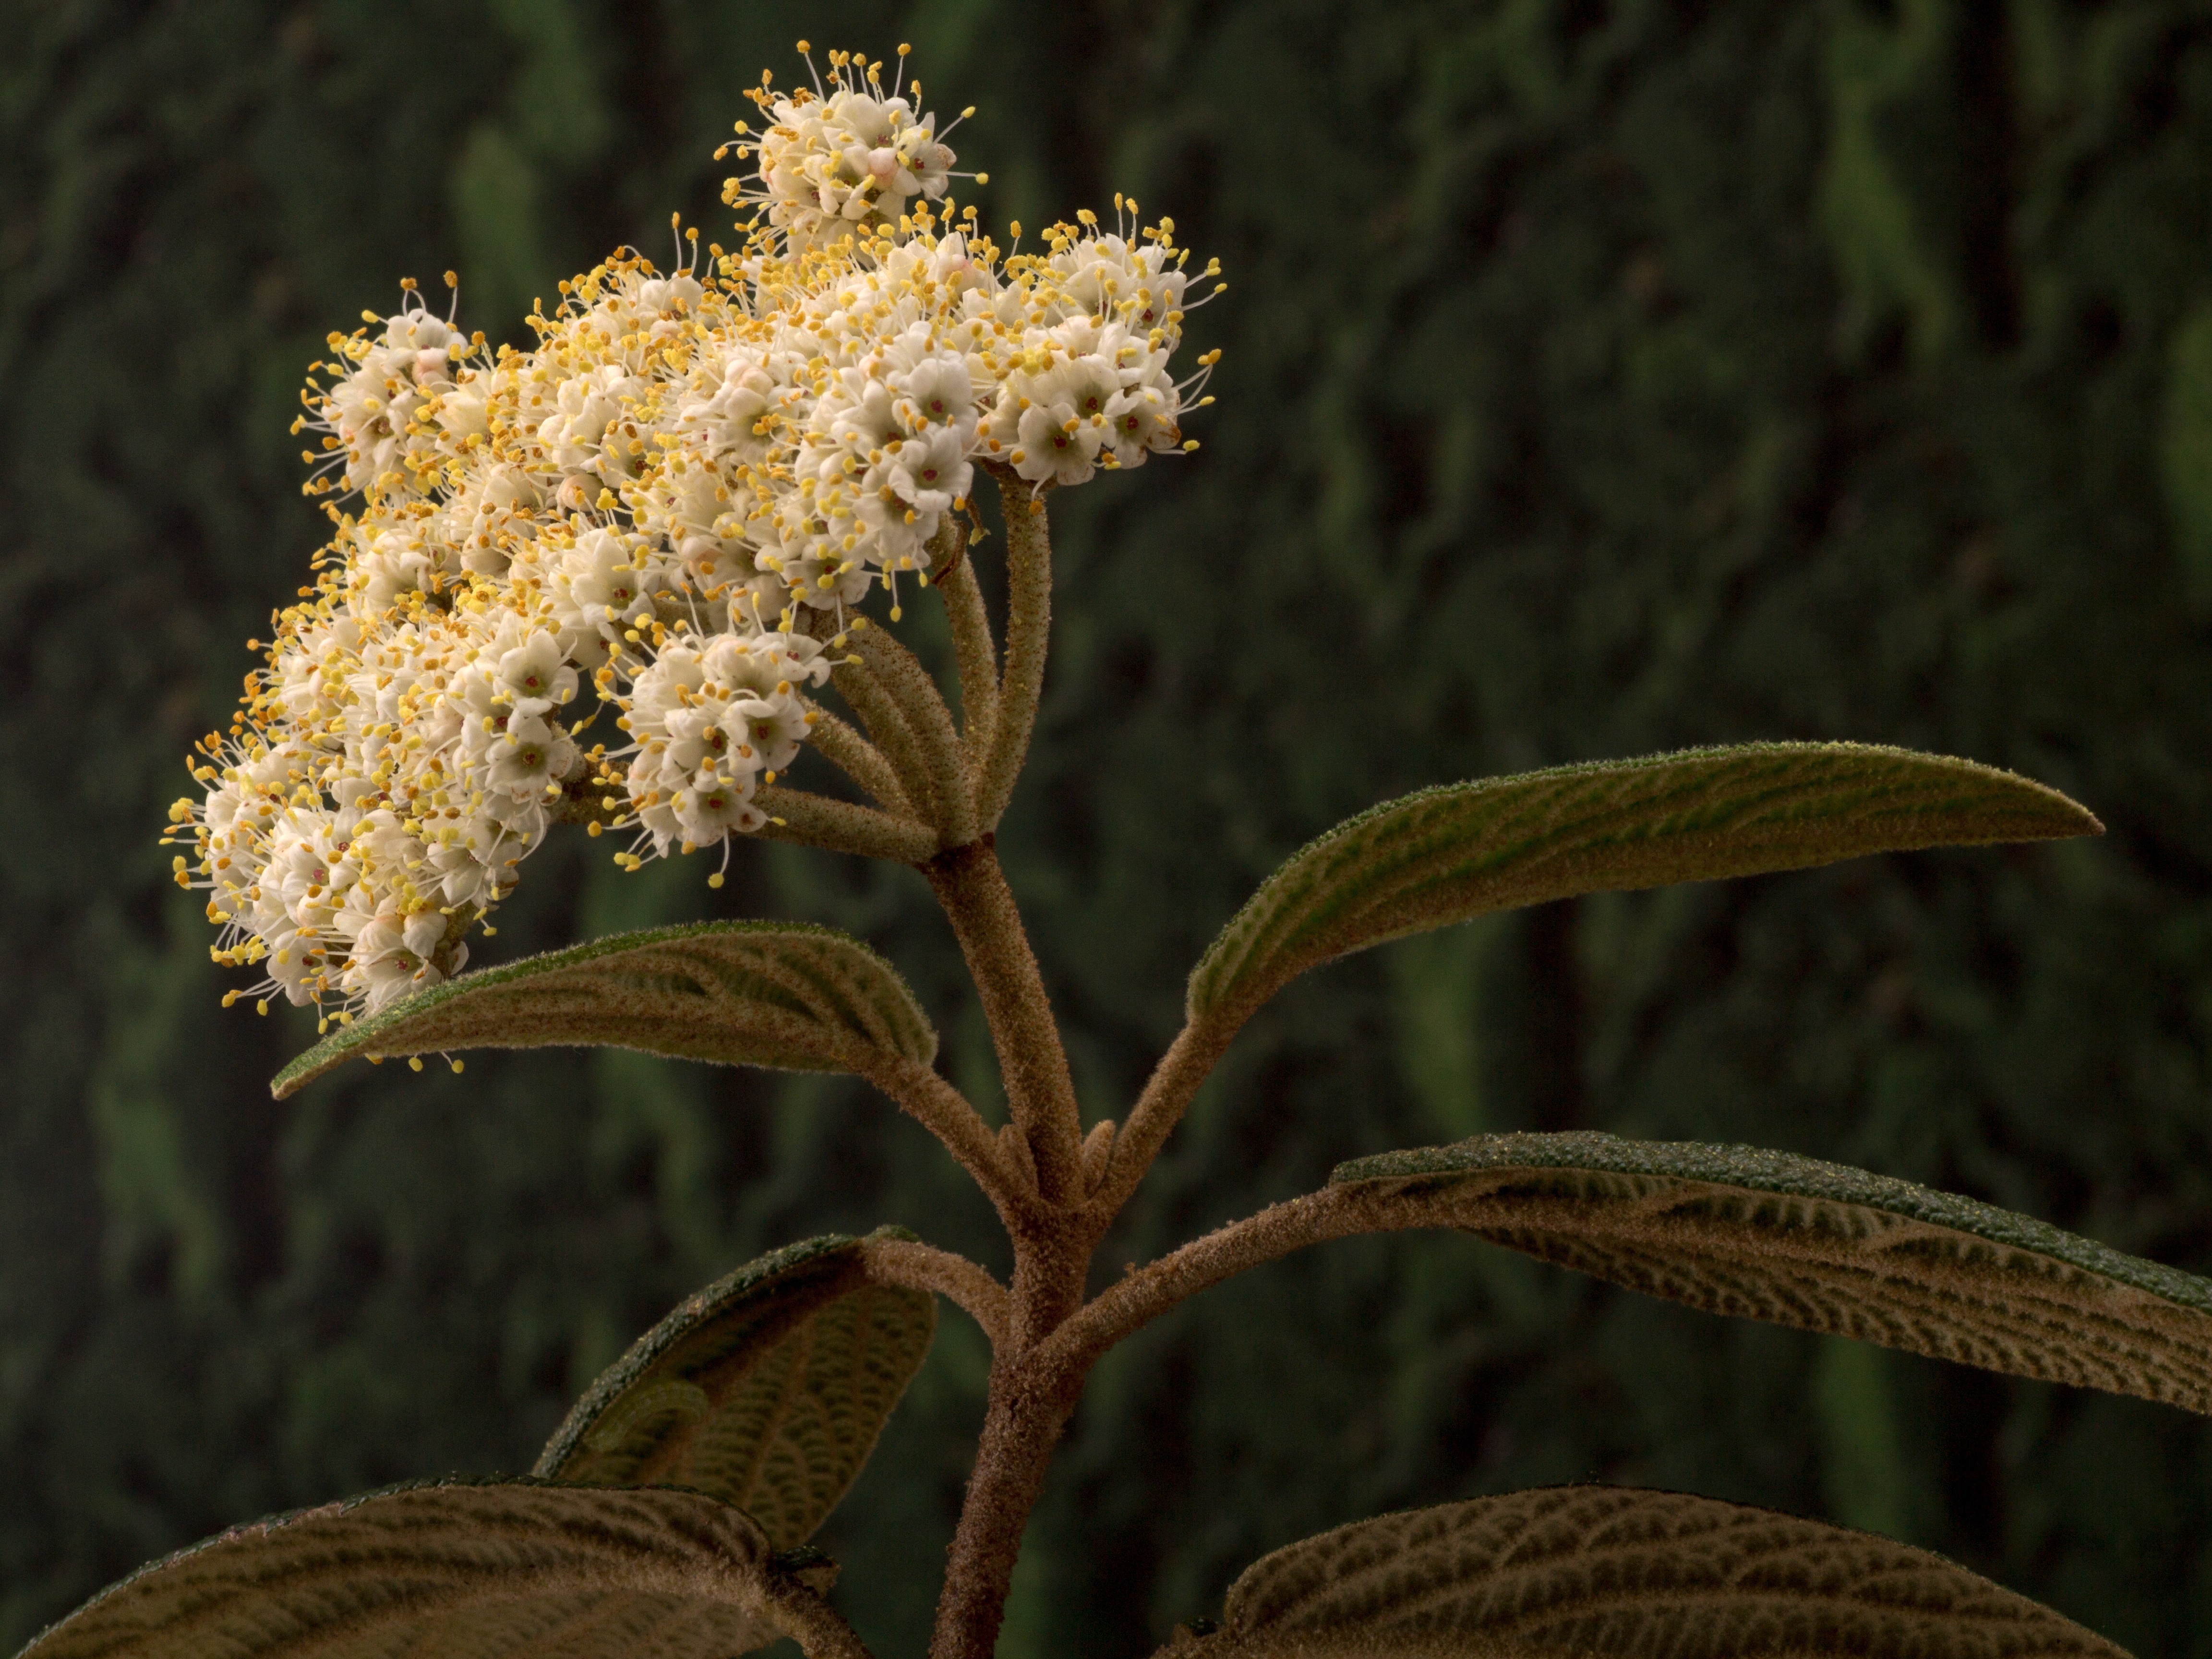
nature, blossom, plant, leaf, flower, bloom, frost, bush, herb, botany, flora, wildflower, close up, shrub, macro photography, flowering plant, flowering shrub, grass family, plant stem, land plant, evergreen snow ball